Retraining

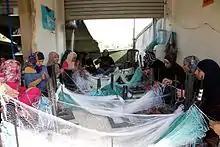
These Syrian refugees and local Lebanese women are being retrained to make fishing nets.

The need to retrain workers is often thought to apply to older members of the workforce, many of whom saw their occupations disappear and their skills lose value as technology, outsourcing and a weak economy combined to erode their ability to make a living. While older Americans do not face as high a rate of unemployment as the country’s teenagers and young adults, when they do find themselves unemployed, they remain unemployed for more than twice as long as teenagers.